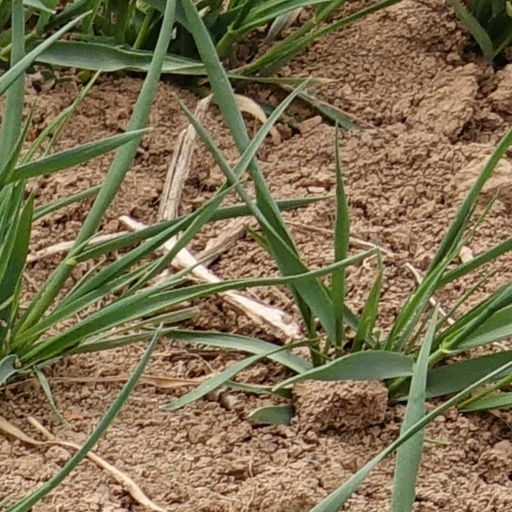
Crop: wheat